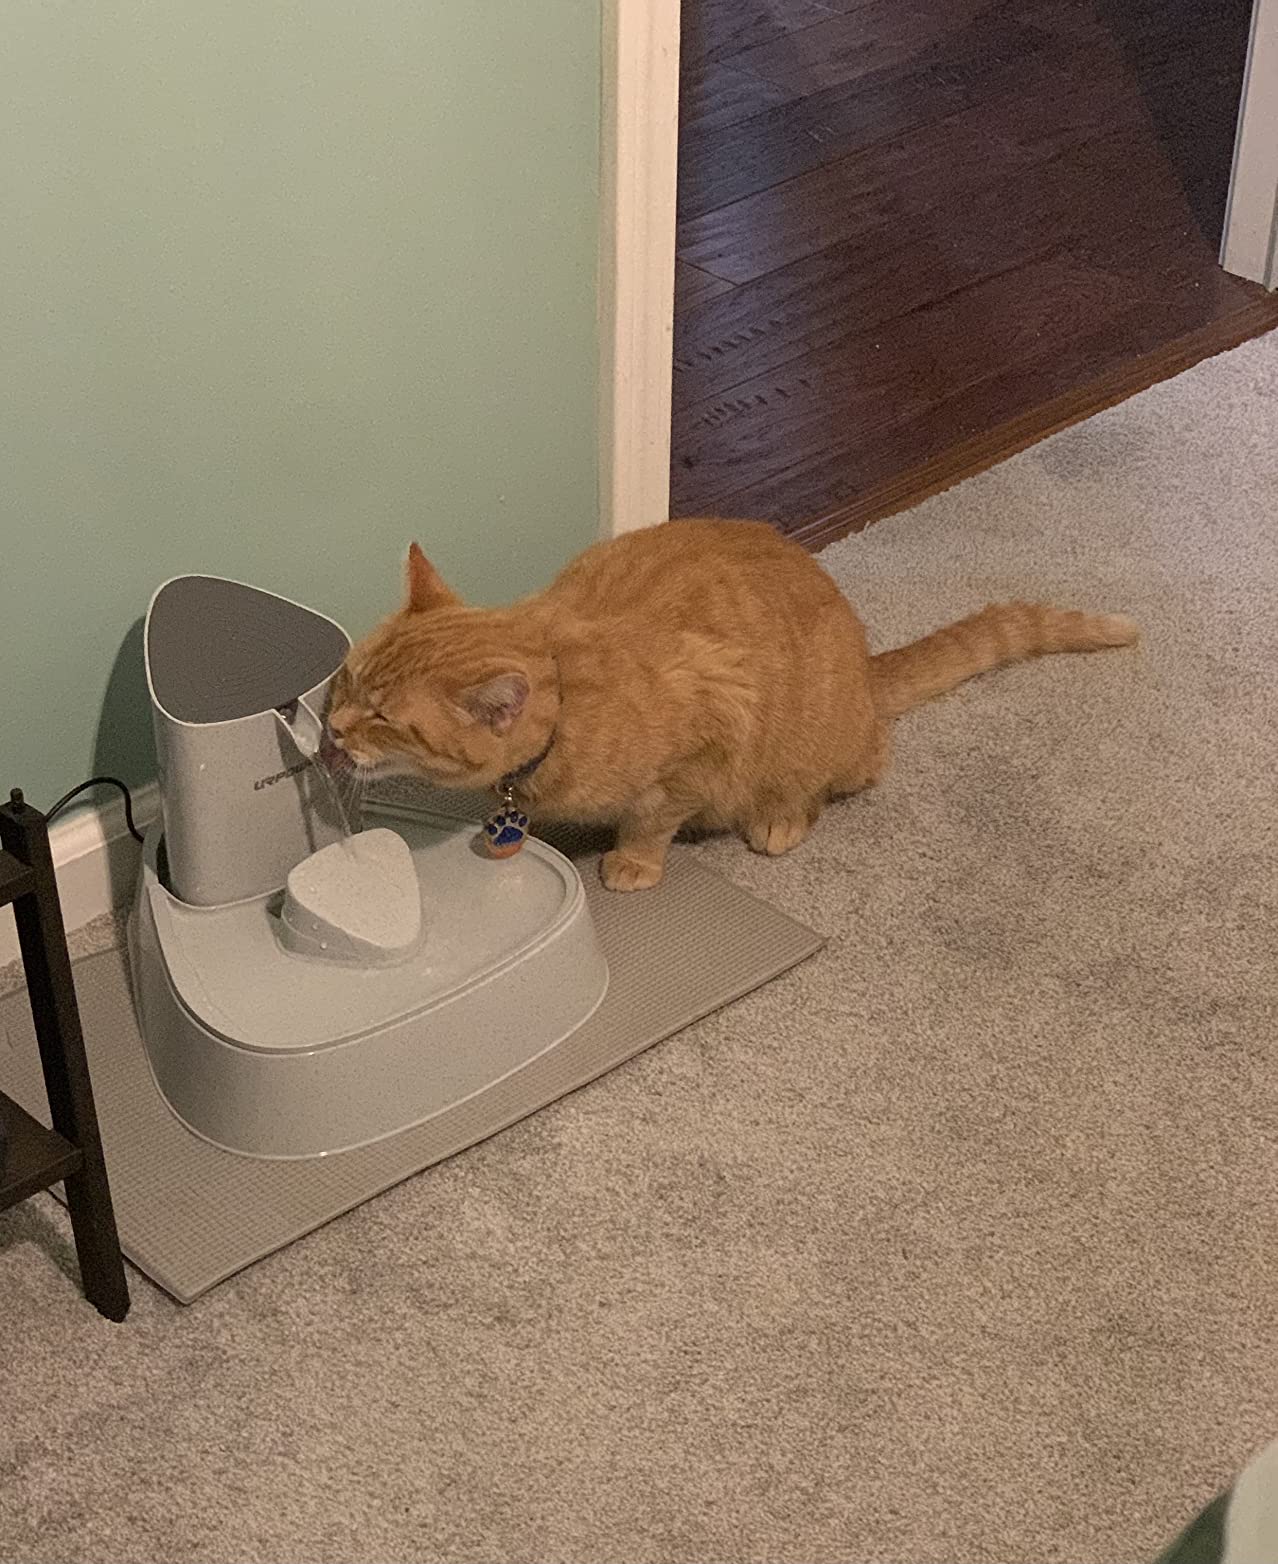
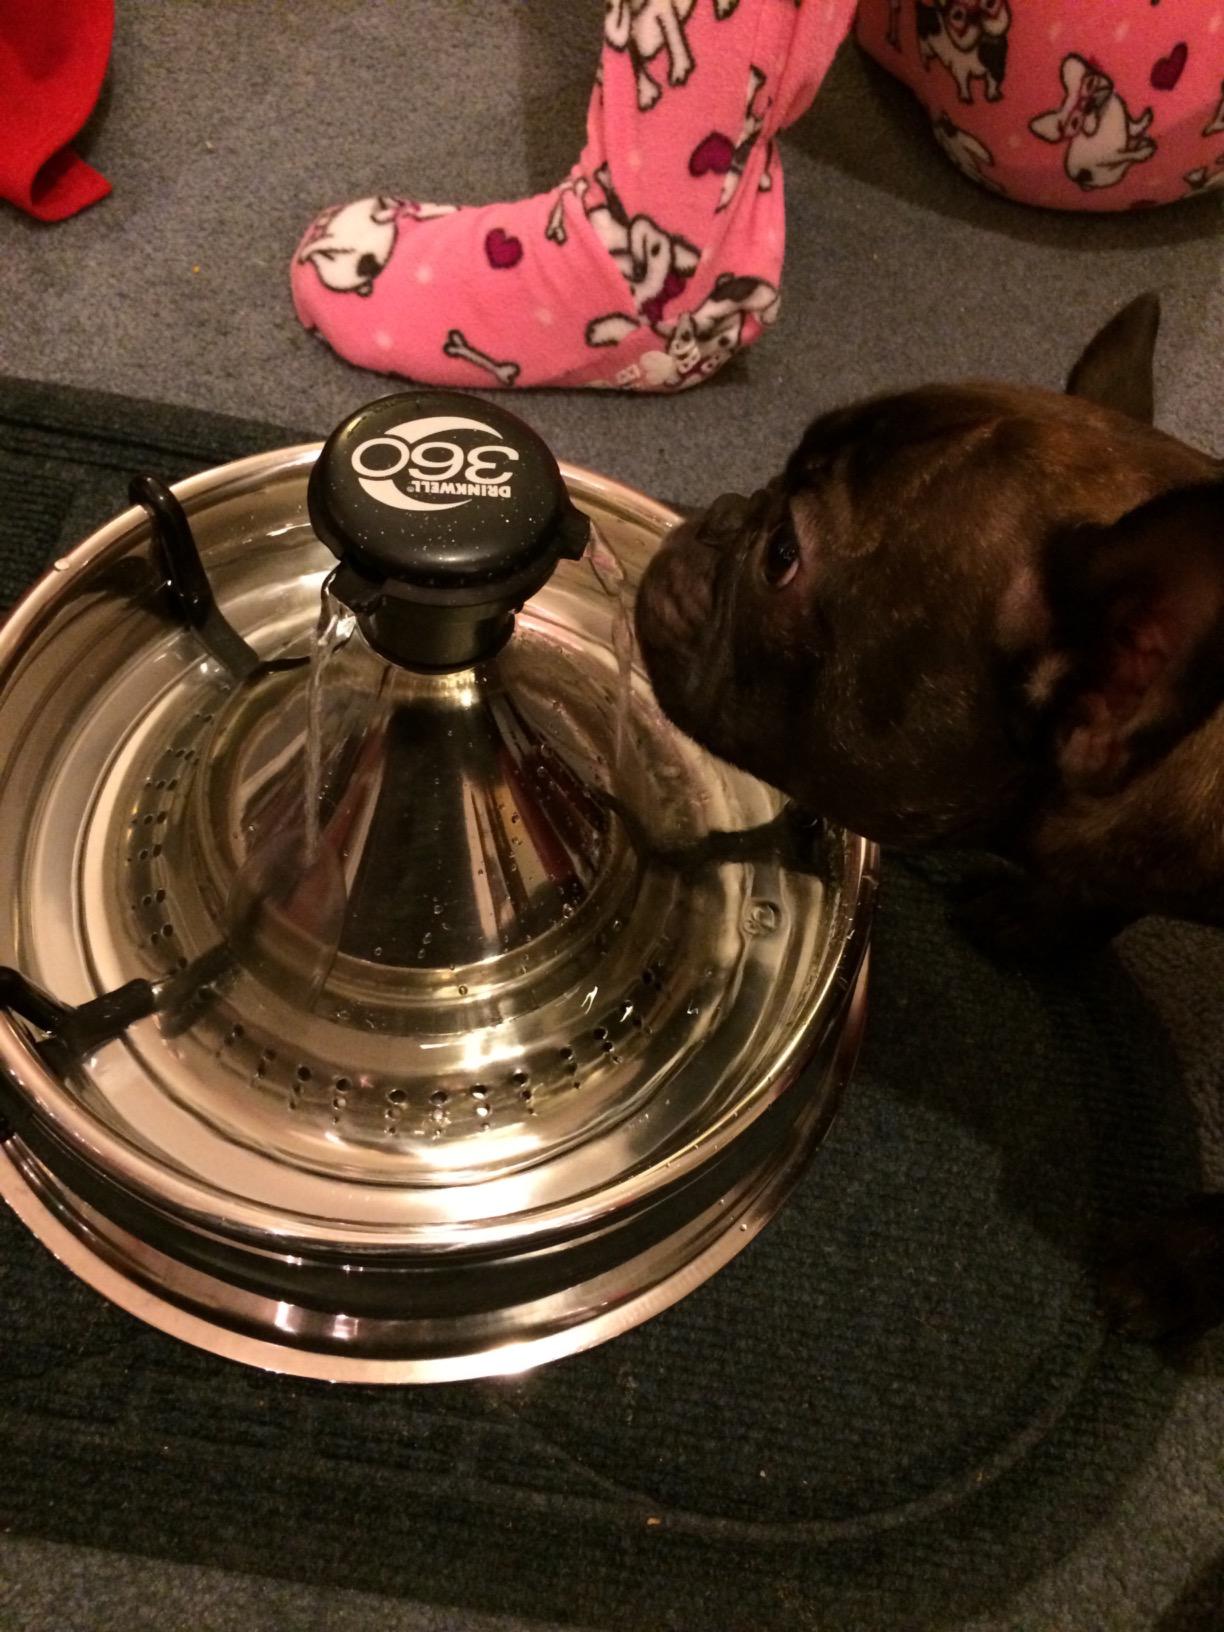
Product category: items_bowl
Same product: no